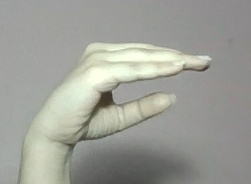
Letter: jeem